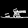
Label: Sandal